Brendan T. Byrne State Forest

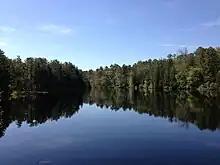
Pakim Pond in Brendan T Byrne State Forest

The Brendan T. Byrne State Forest is the state's second largest state forest (after Wharton State Forest). There are of hiking trails and a camping area. The park is operated and maintained by the New Jersey Division of Parks and Forestry. Originally named for the Lebanon Glassworks, which operated in the 1850s and 1860s, it was renamed for Brendan Byrne in 2004. Byrne served as governor of New Jersey from 1974 to 1982. He championed and signed the Pinelands Protection Act in February 1979 which preserved thousand of acres in southern New Jersey. The park was renamed for him during the 25th anniversary of the Pinelands legislation by then Governor James McGreevey.